West Point Treatment Plant

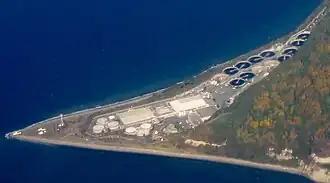

The West Point Treatment Plant is a major wastewater treatment plant in Seattle, WA. It is located in Seattle's Magnolia neighborhood, within Discovery Park. It is located at the tip of West Point, near the West Point Lighthouse. Operated by King County Wastewater Treatment Division (WTD), the plant handles significant wastewater and stormwater flows from the City of Seattle and other nearby communities. In 2017, the plant suffered a catastrophic flood that disabled it for months.